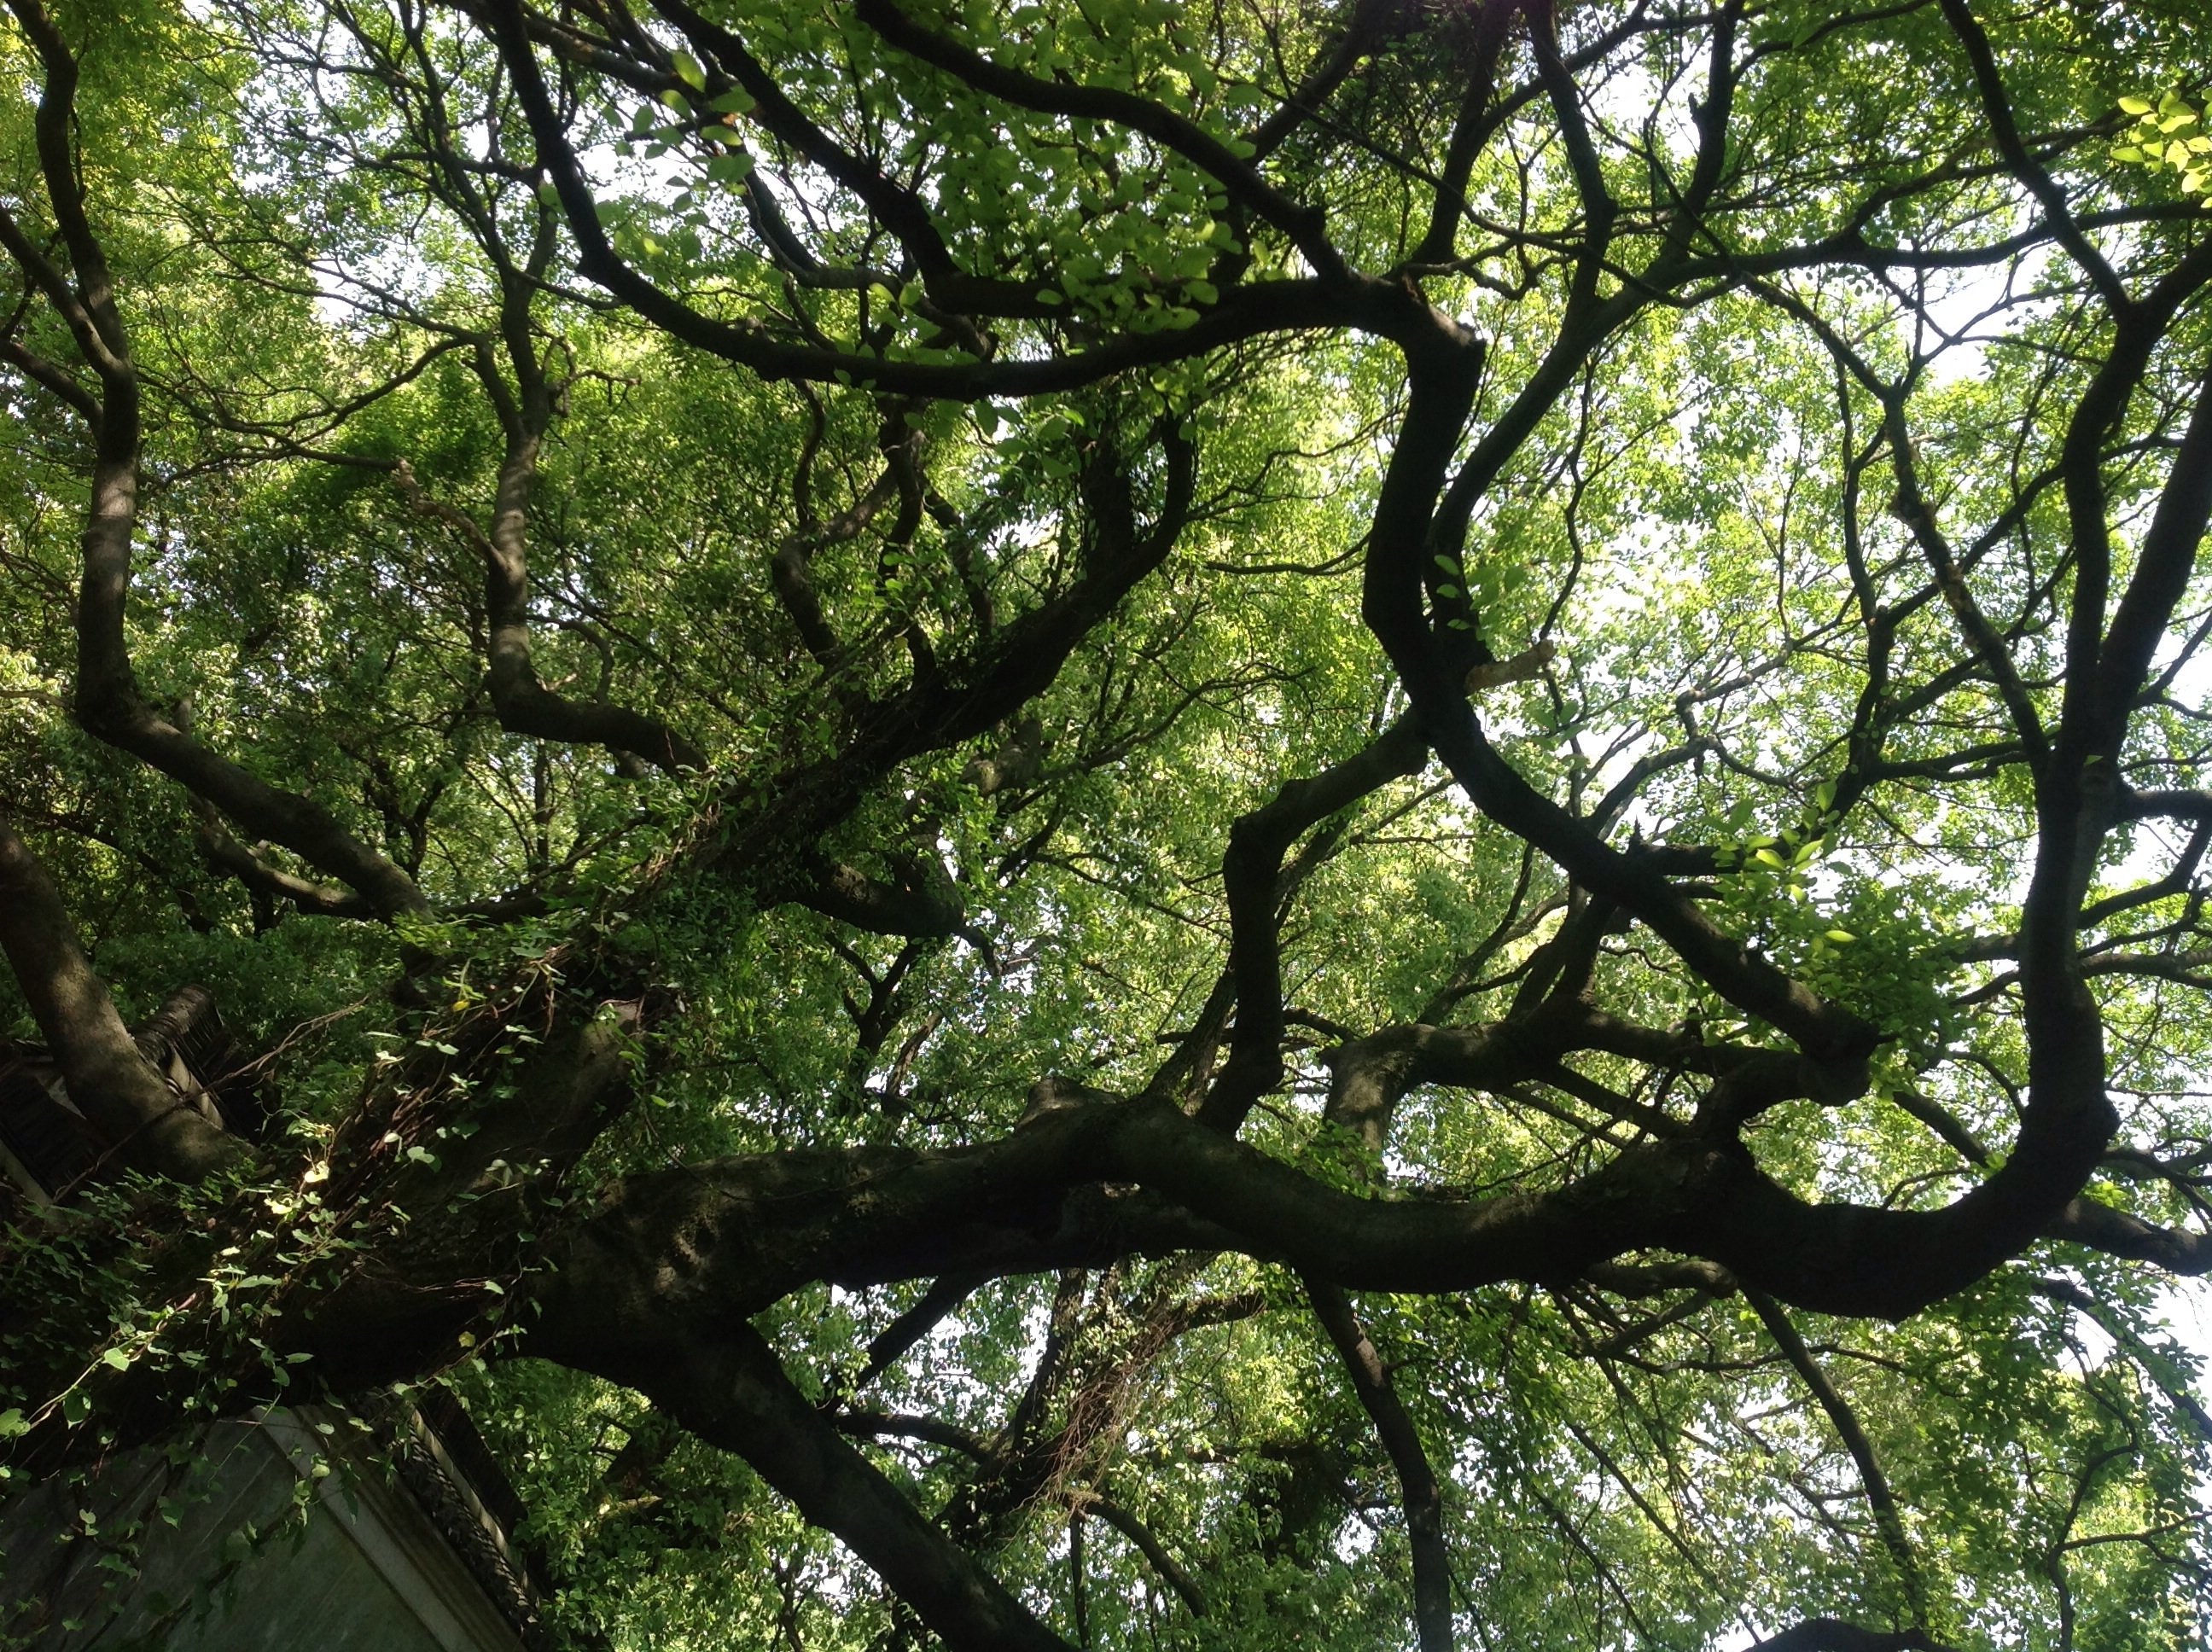
tree, forest, branch, plant, sunlight, leaf, flower, trunk, green, botany, rainforest, deciduous, oak, grove, woodland, habitat, ecosystem, flowering plant, old growth forest, natural environment, woody plant, temperate broadleaf and mixed forest, land plant